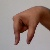
The image shows a hand gesture representing the letter 'Q' in Indian Sign Language.